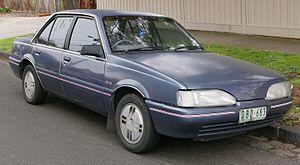
La Holden Camira est une familiale qui a été produite par Holden de 1982 à 1989.